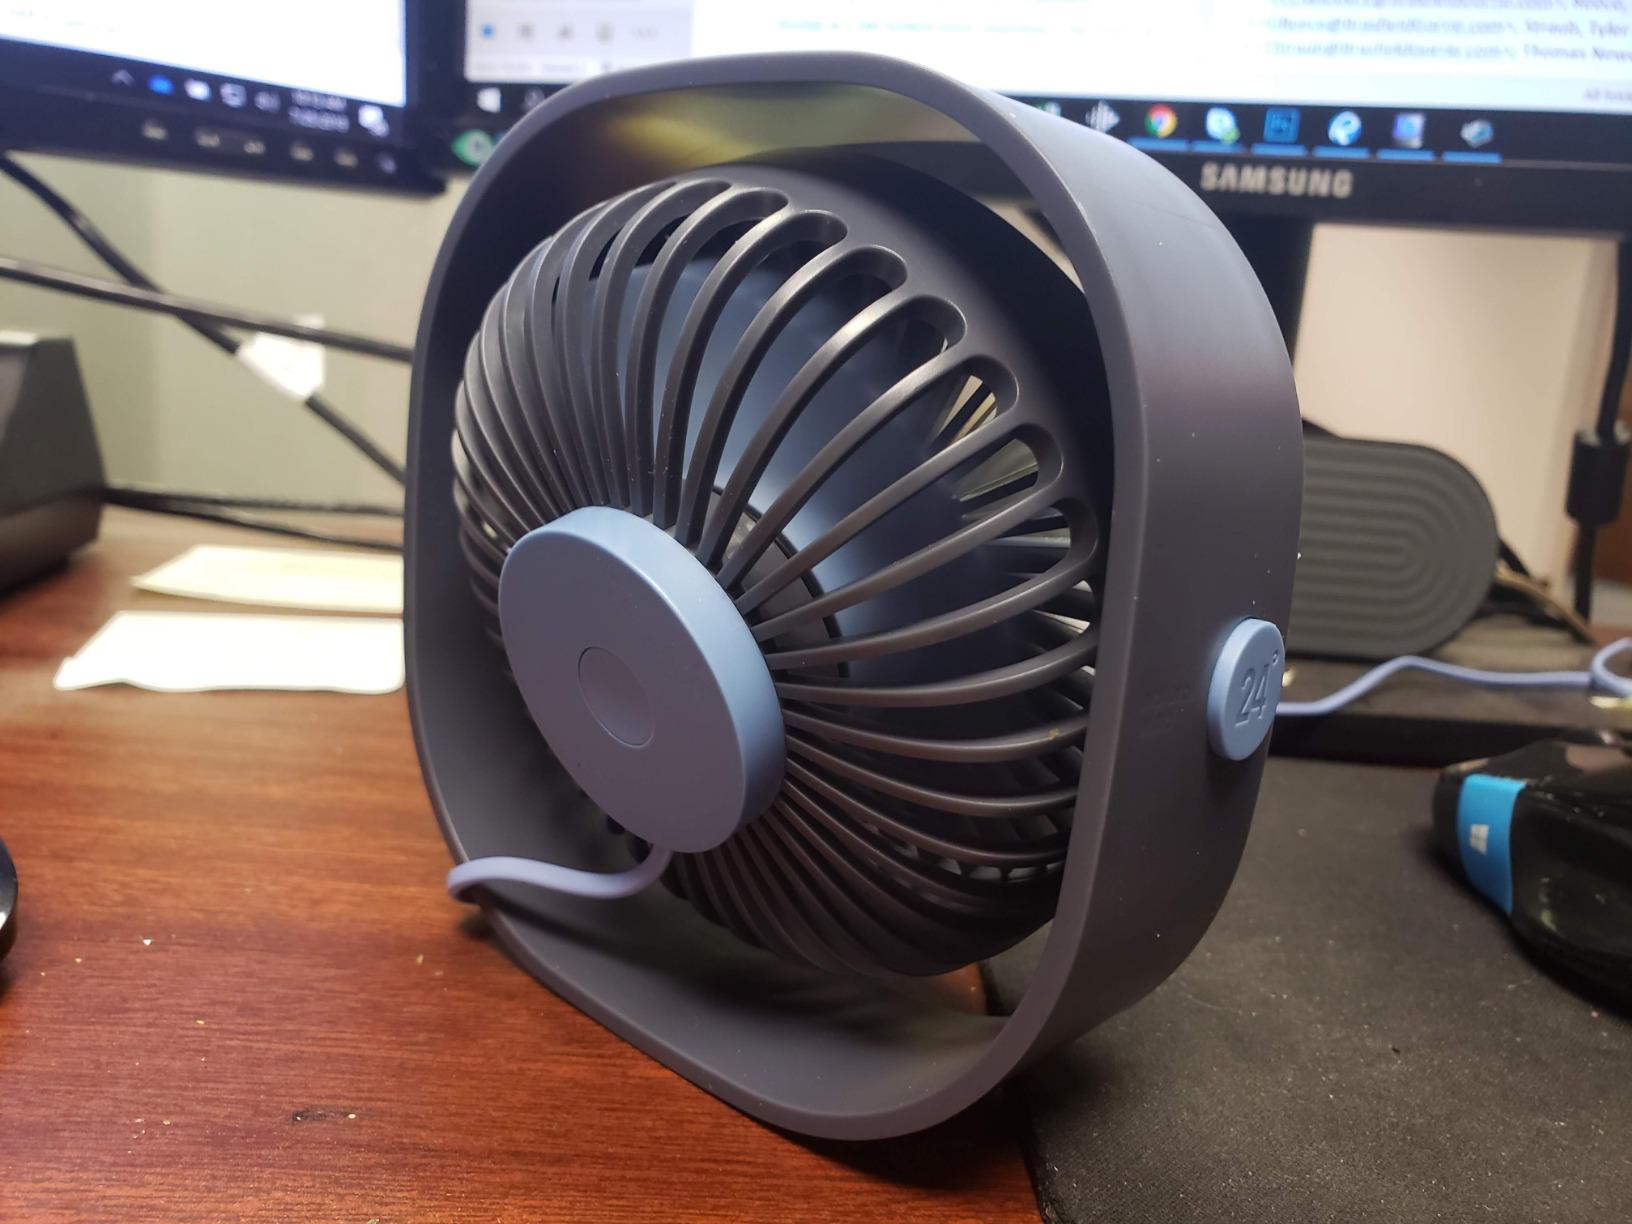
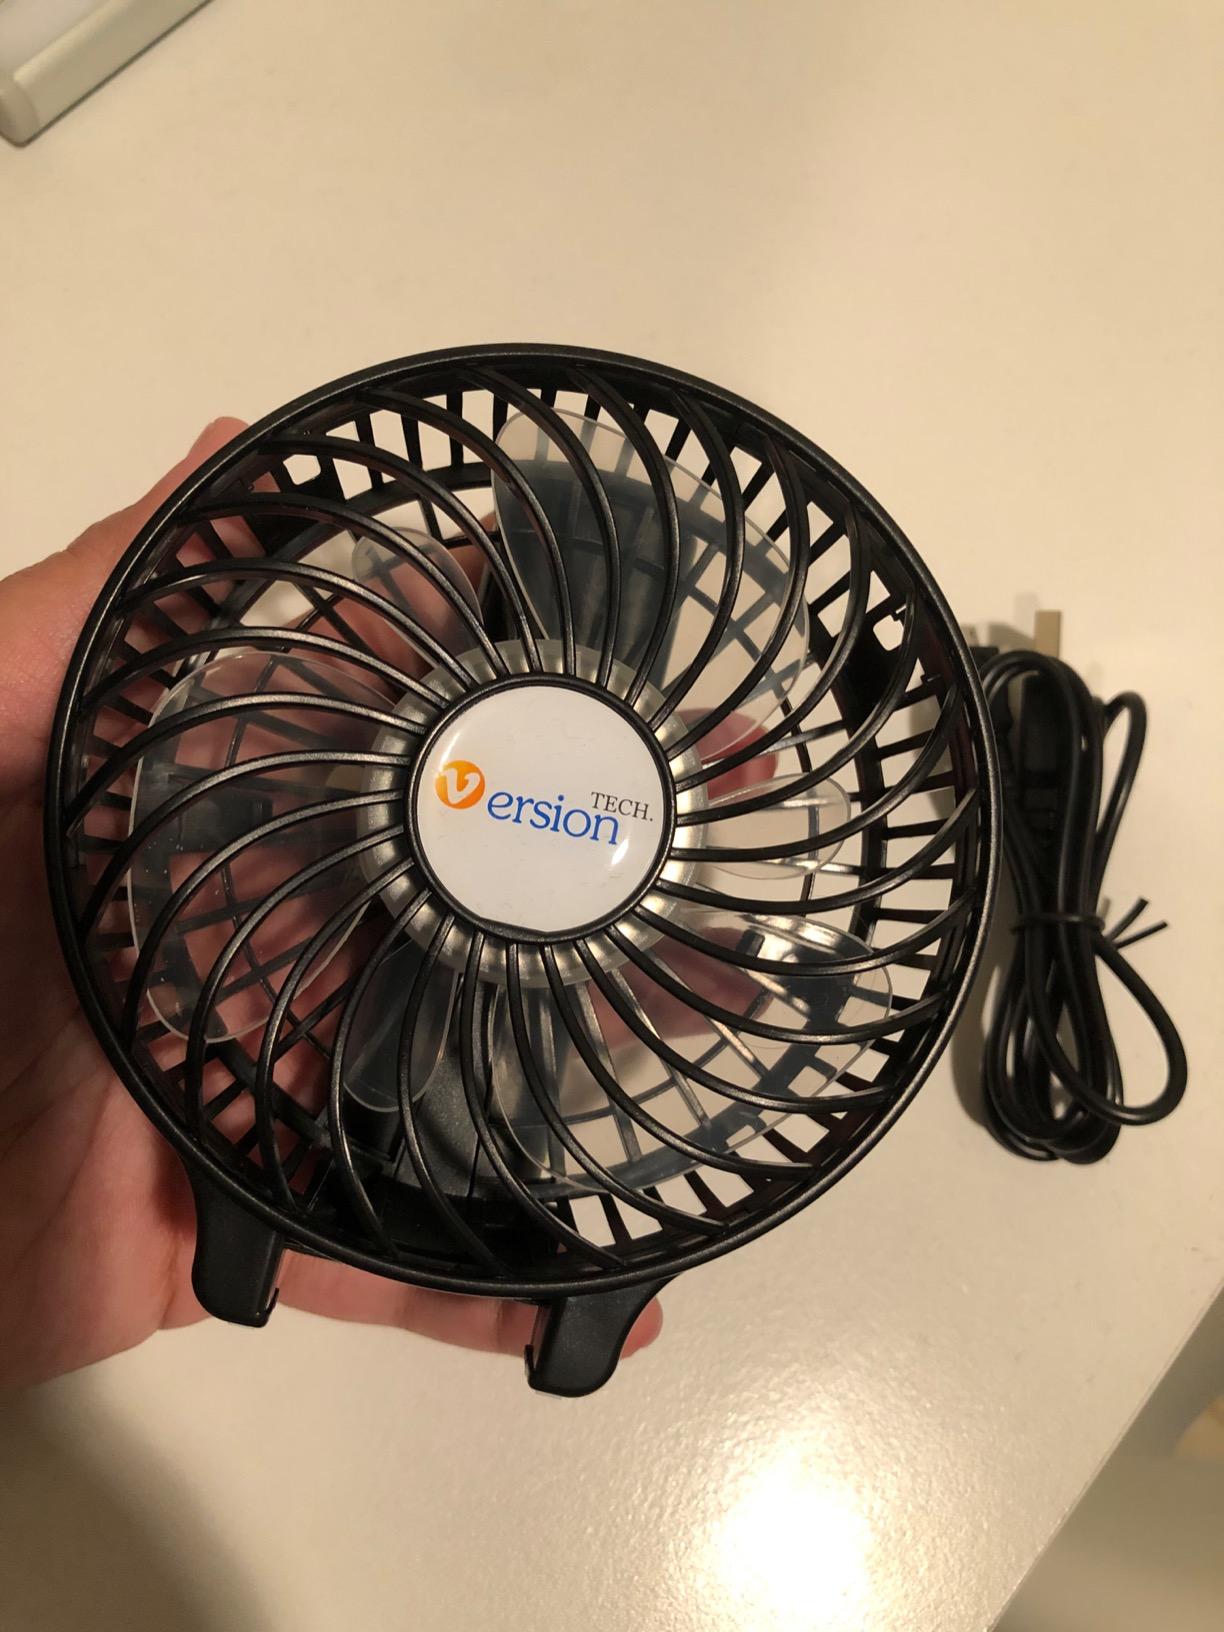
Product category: fan
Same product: no